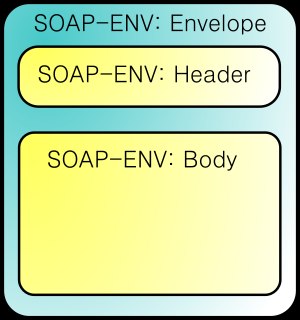
SOAP
SOAP struktur
SOAP er en XML-baseret protokol til udveksling af struktureret information over et computernetværk, ofte via HTTP.